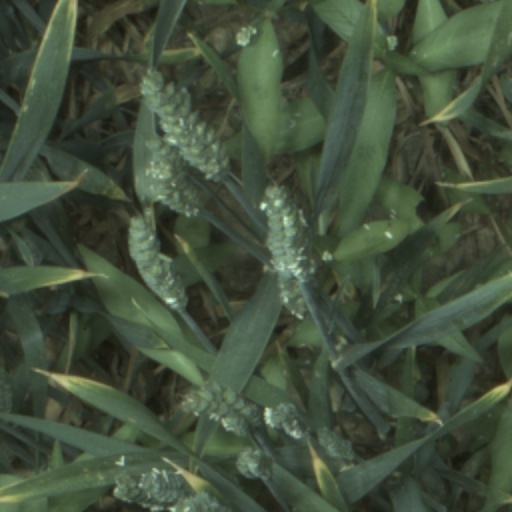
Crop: wheat